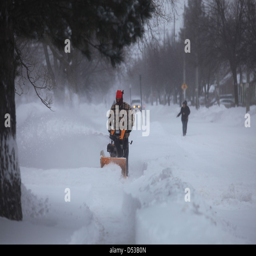
man with snow blower after a heavy snowstorm